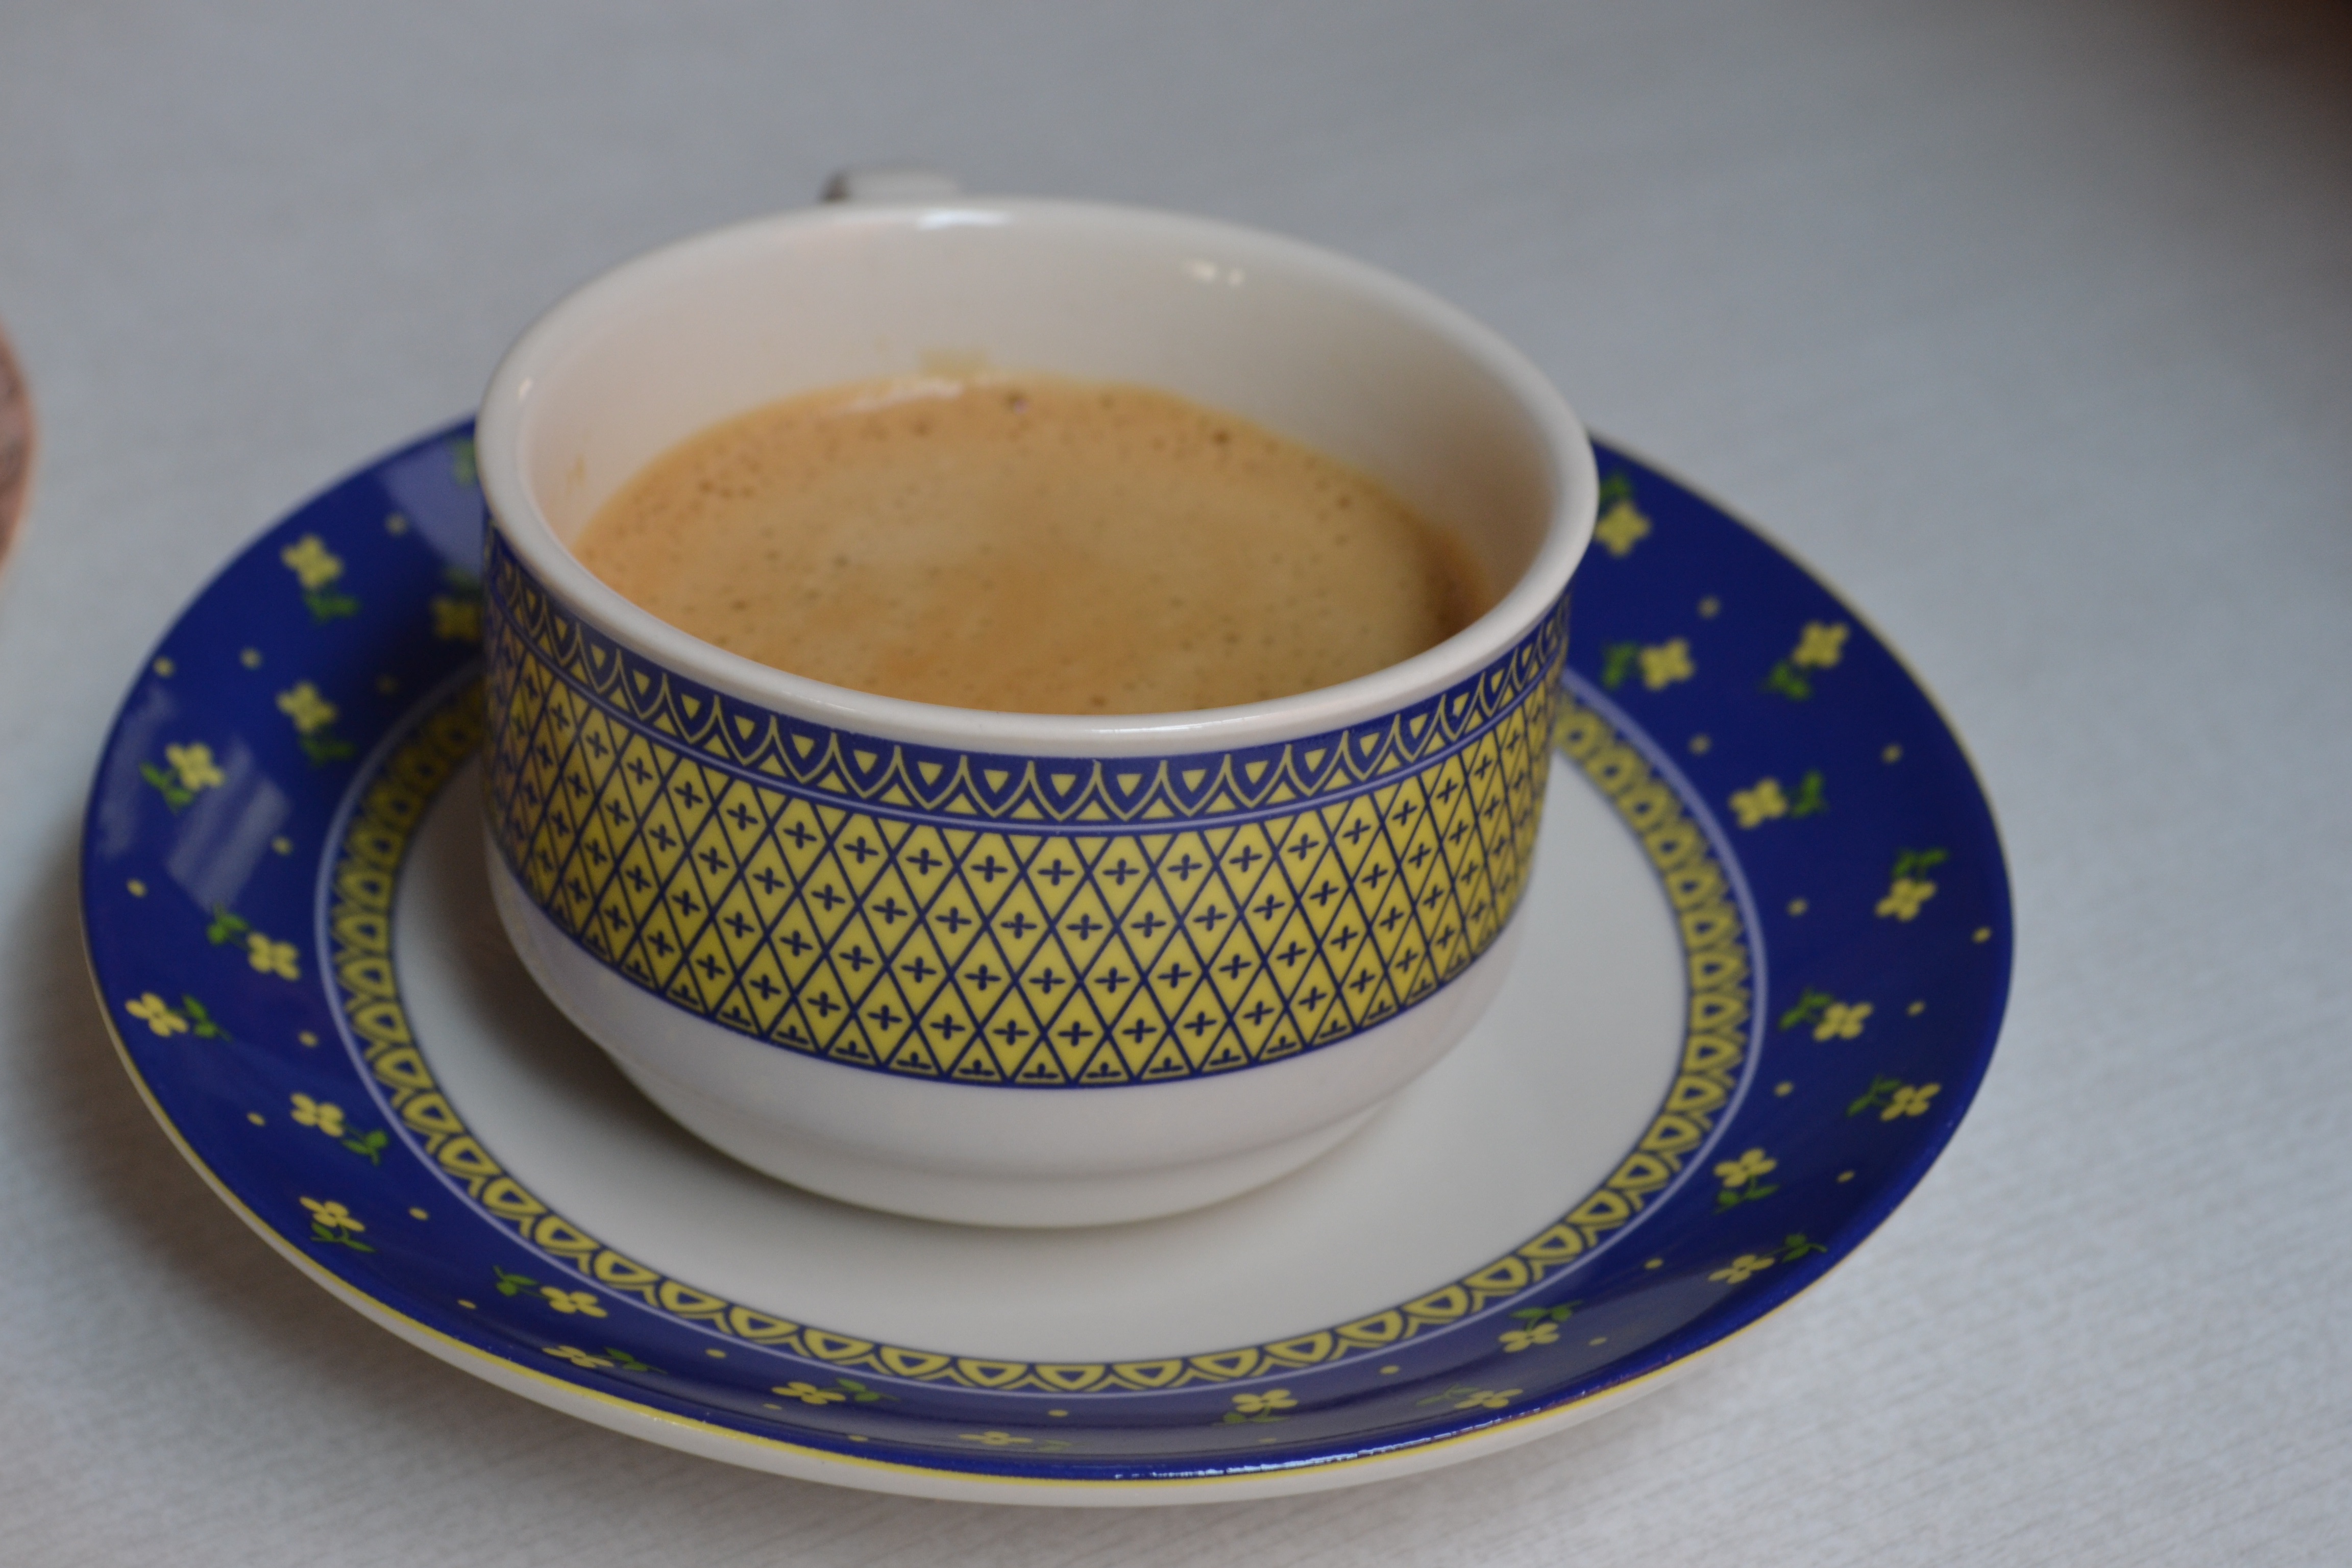
coffee, cup, saucer, drink, espresso, coffee cup, caffeine, caff macchiato